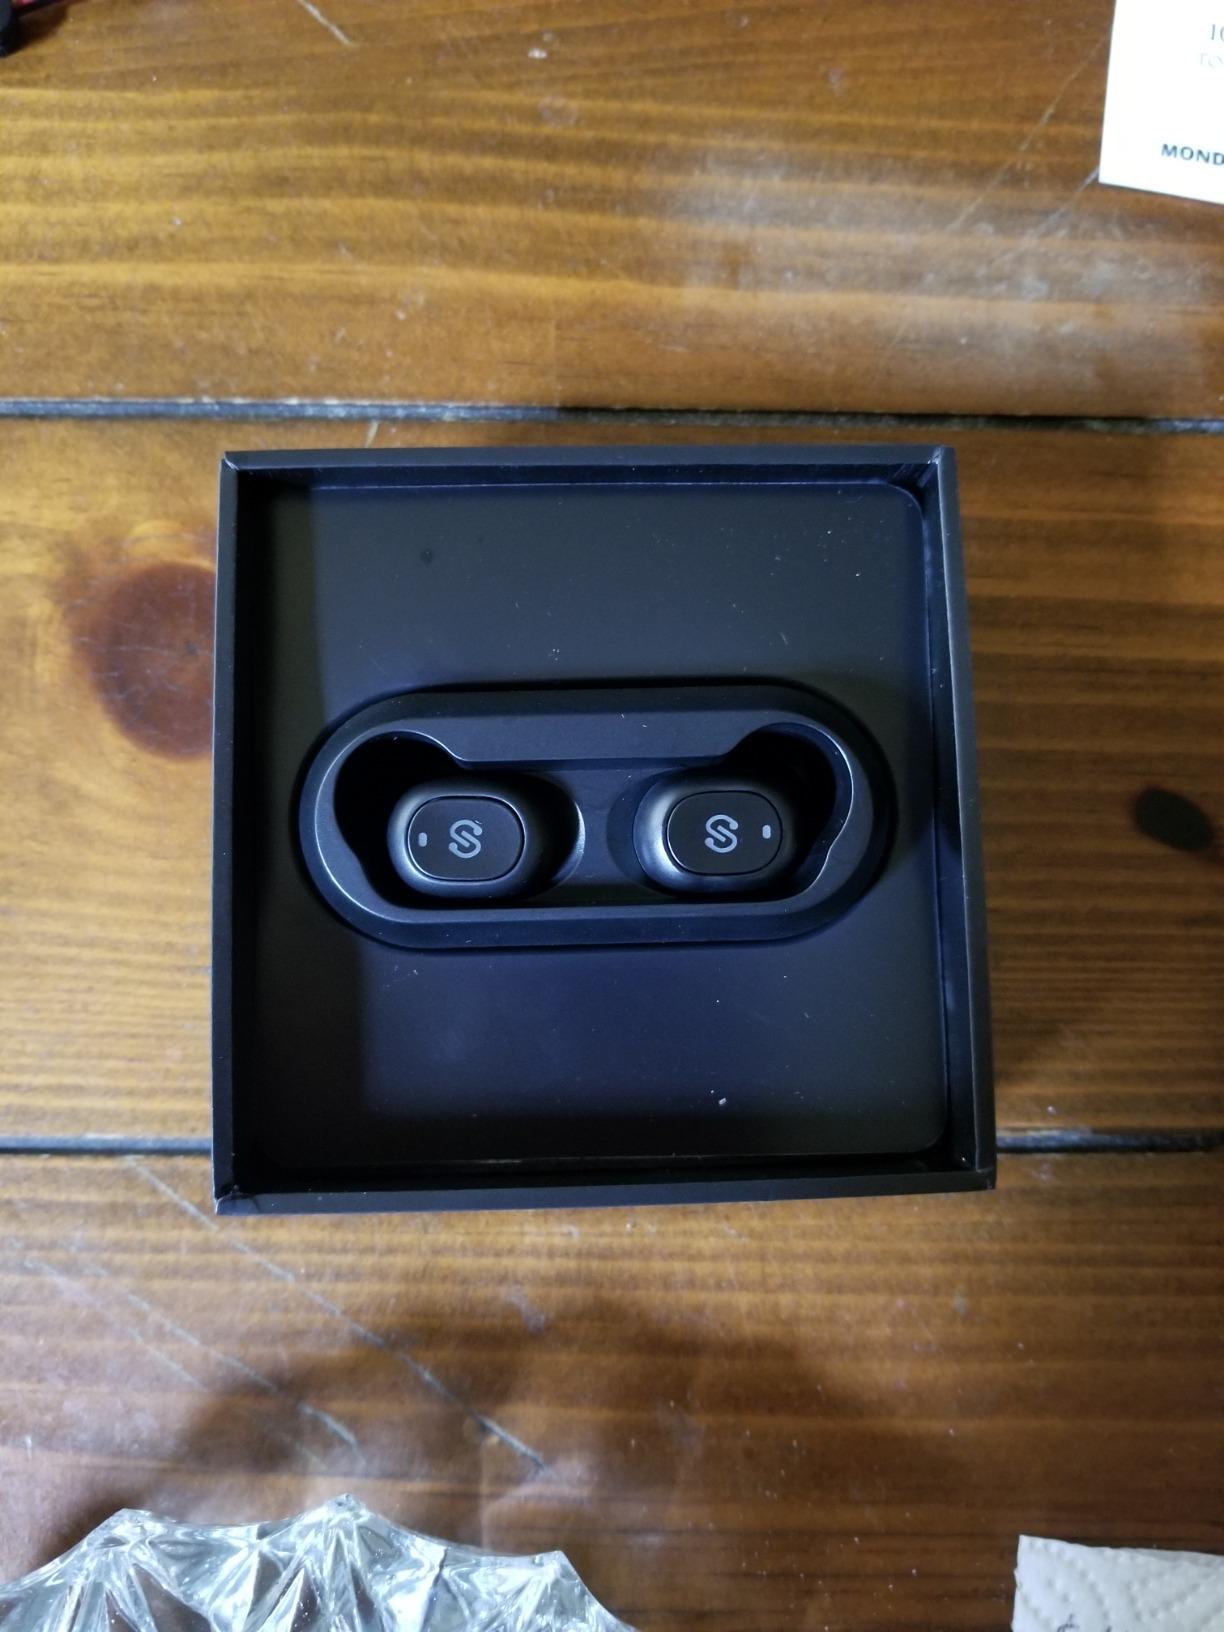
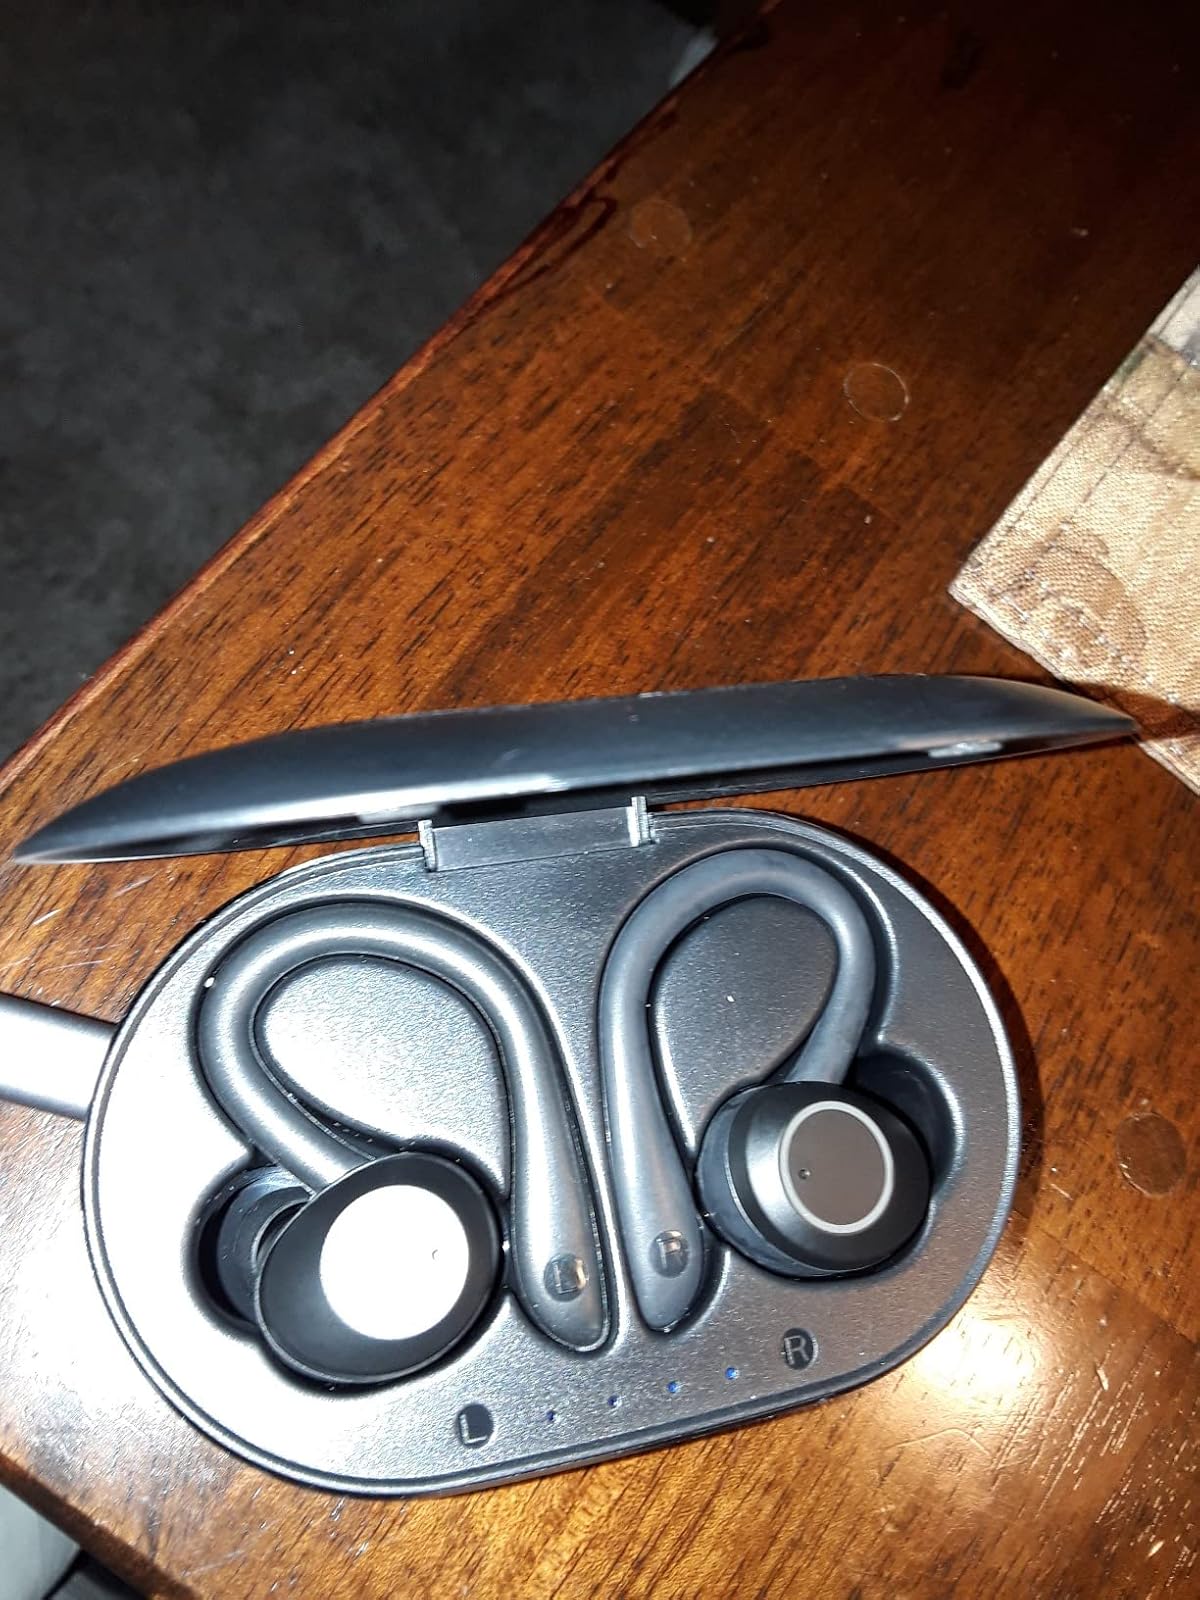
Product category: earbuds
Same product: no